2014 Ligi Ndogo S.C. season

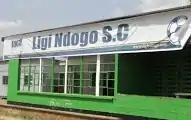
The Ligi Ndogo club house pictured in 2011.

1 Includes the GOtv Shield, Jamhuri Day Cup and Madaraka Day Cup.